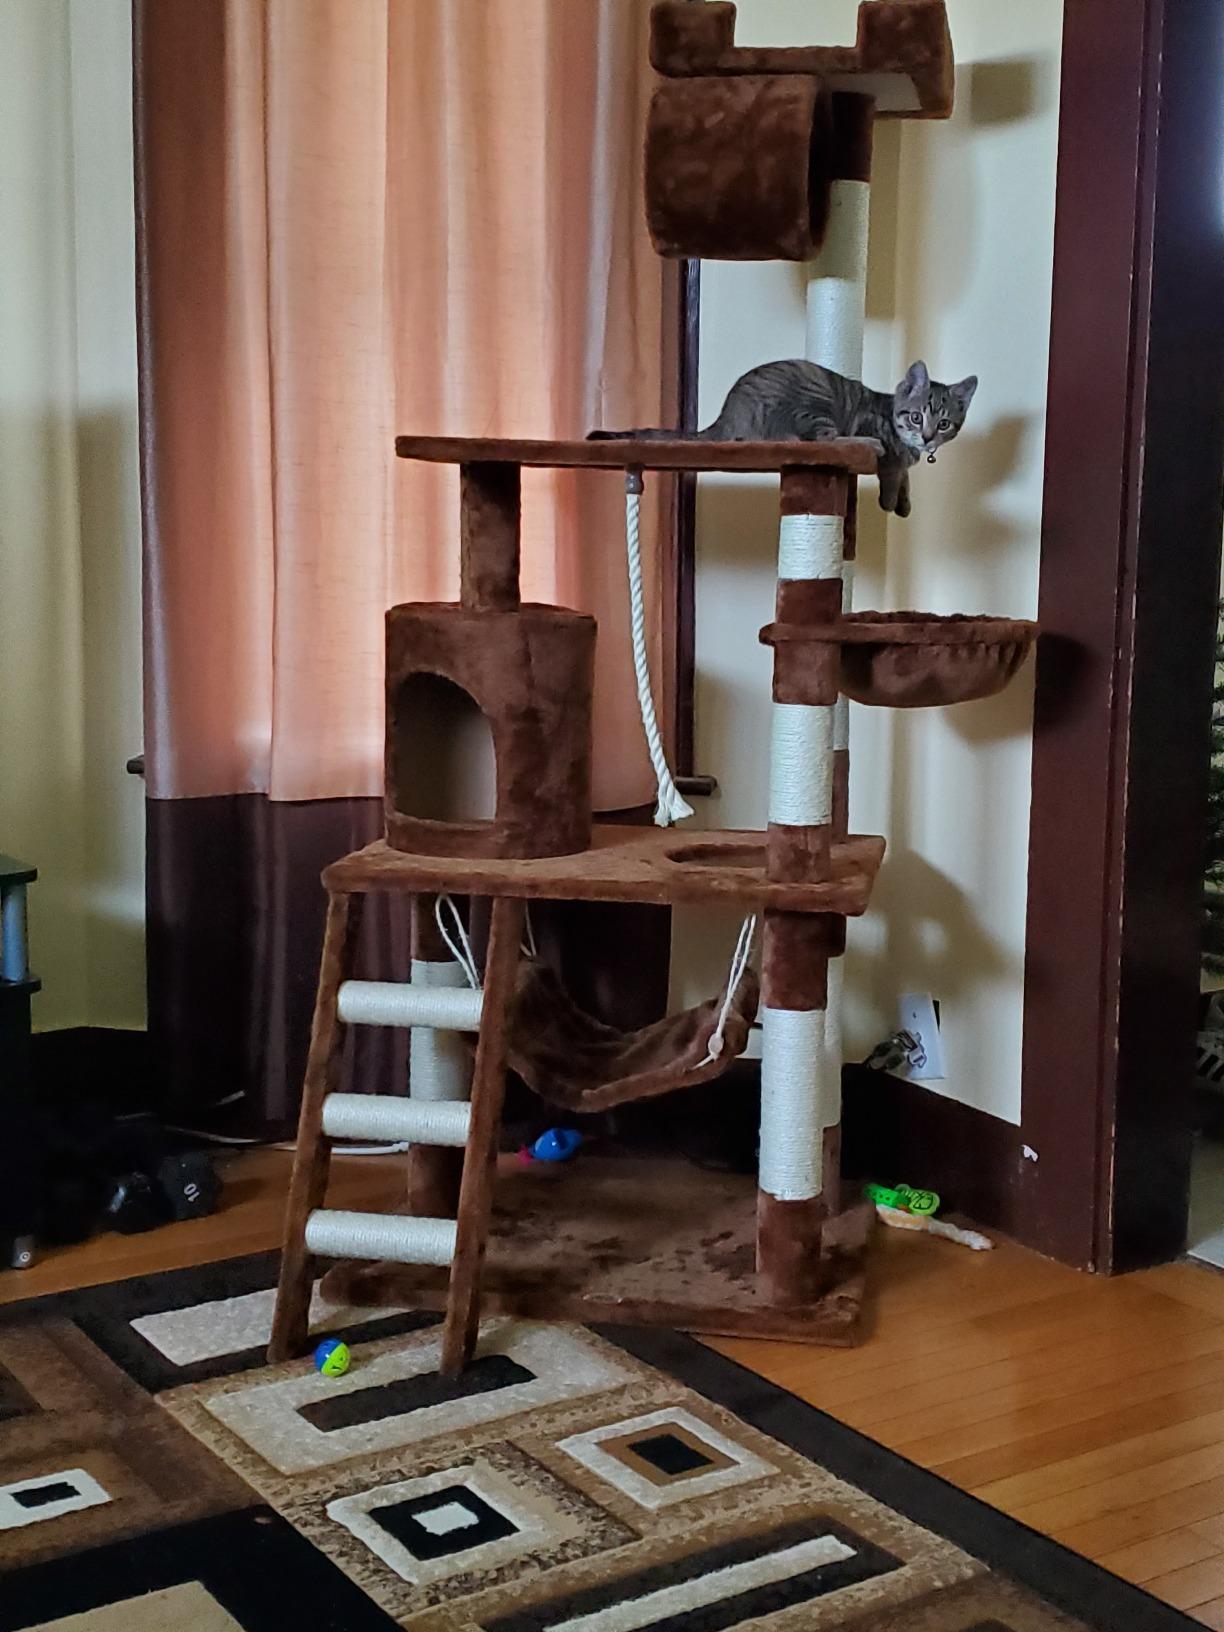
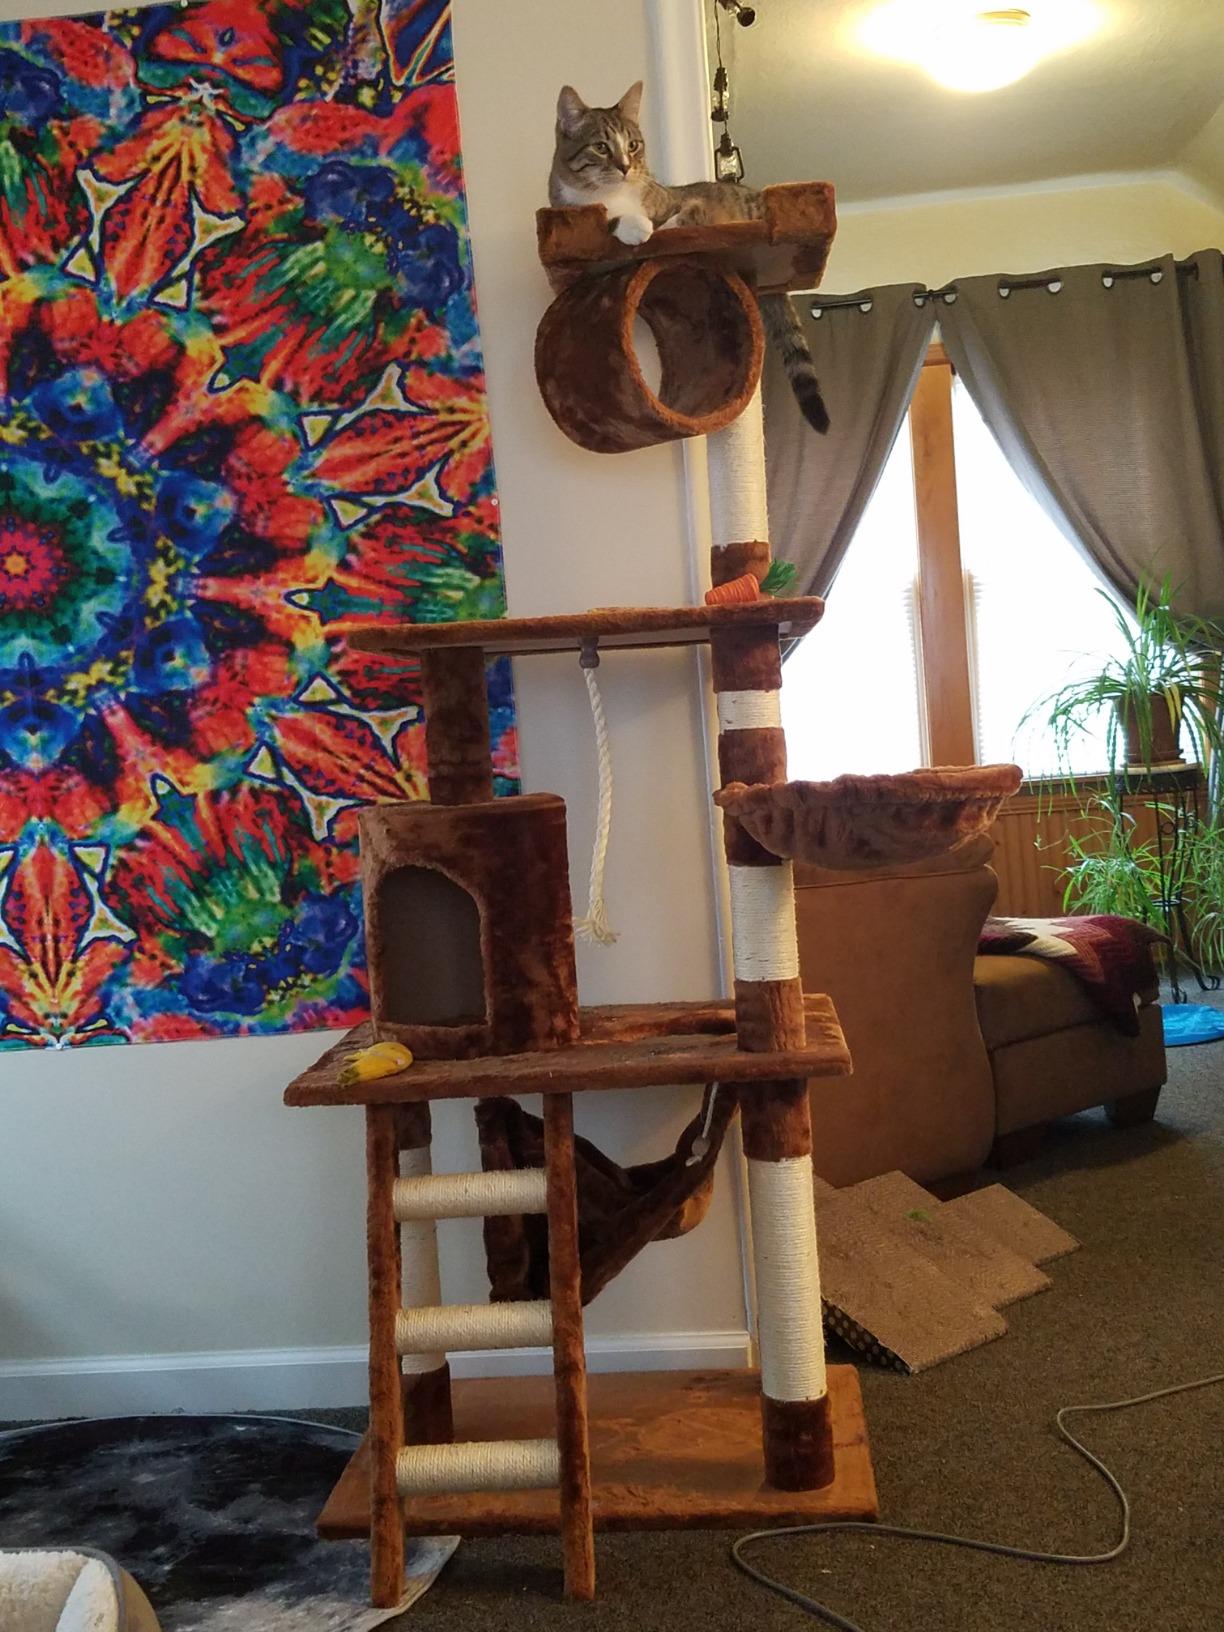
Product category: items_cat tree
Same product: yes